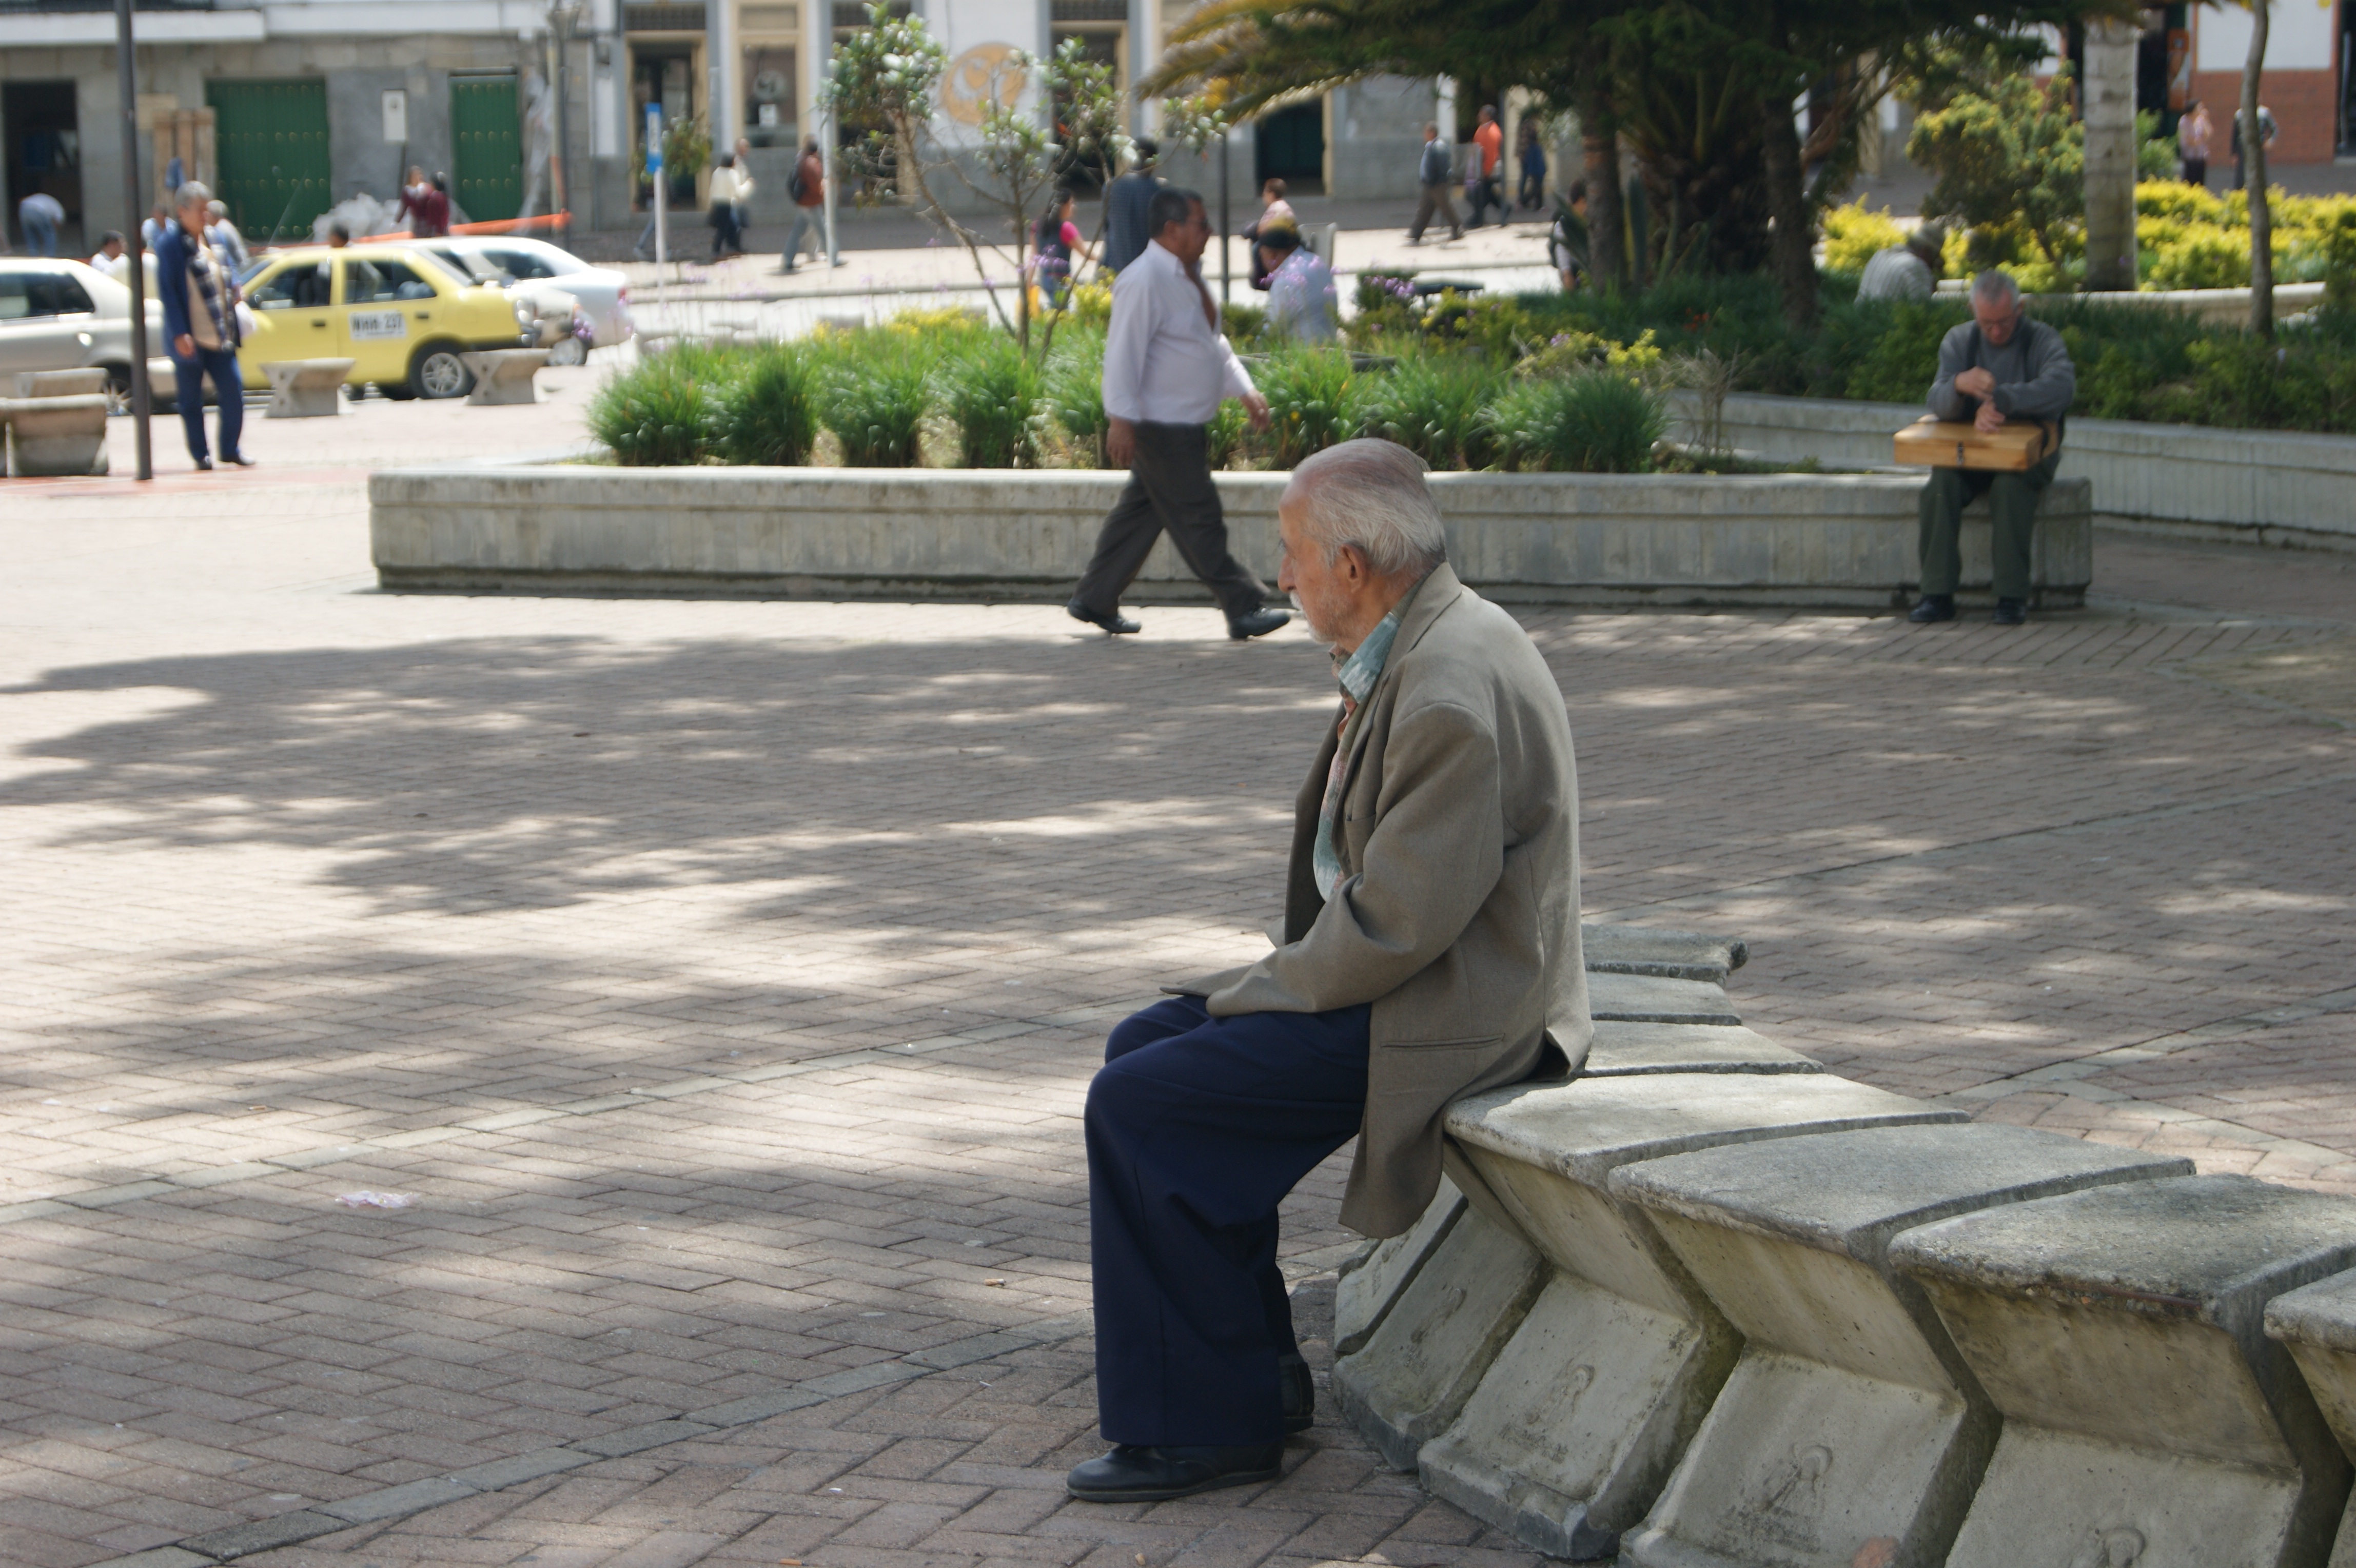
man, pedestrian, person, people, road, street, sidewalk, old, monument, statue, human, care, health, family, age, senior, older, adult, pedestrian crossing, road surface, human positions